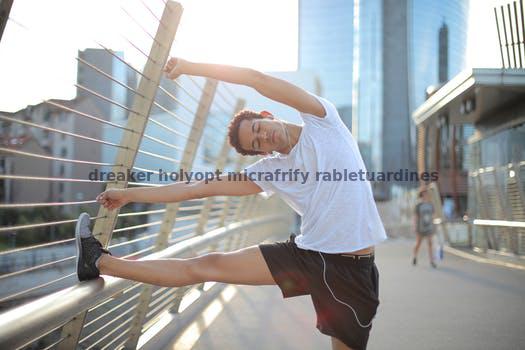
Label: Watermark